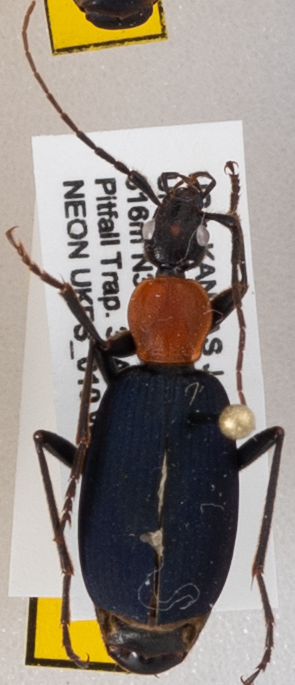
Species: Galerita atripes
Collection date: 2019-04-30
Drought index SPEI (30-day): -0.32
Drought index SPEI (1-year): -0.1
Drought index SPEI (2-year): -0.03